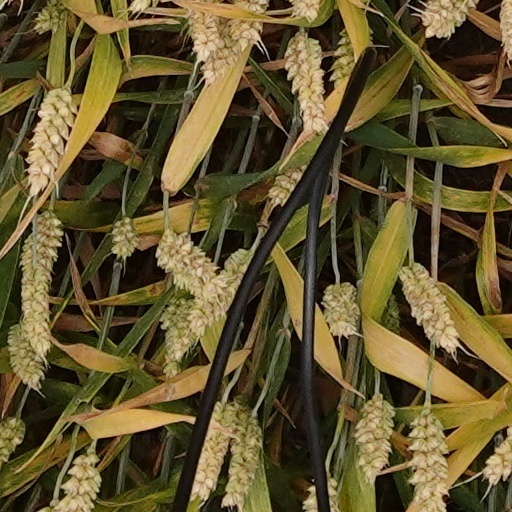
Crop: wheat